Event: Nepal Earthquake
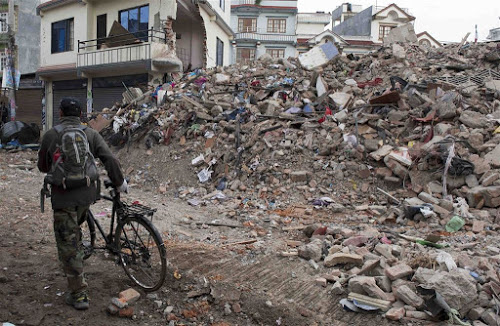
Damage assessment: damage